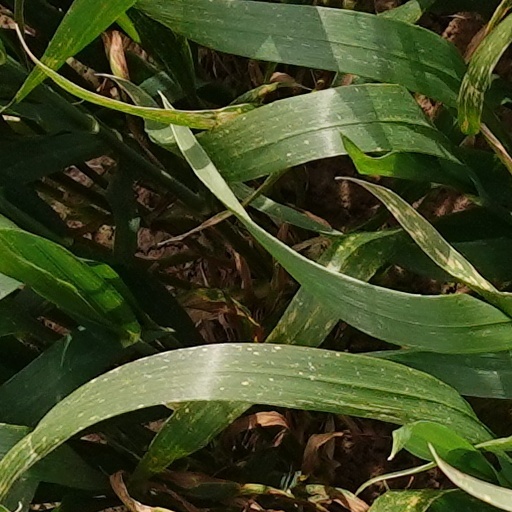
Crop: wheat